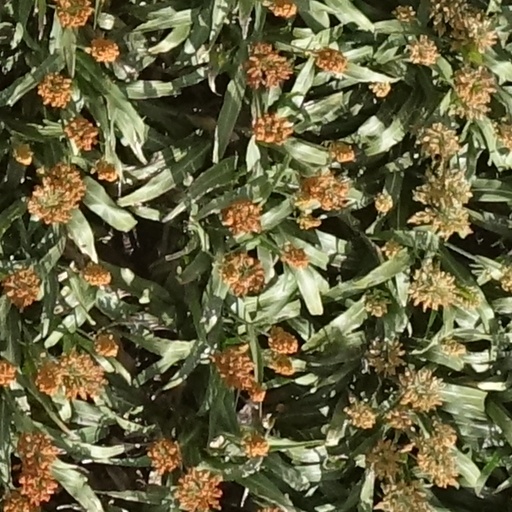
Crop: sorghum